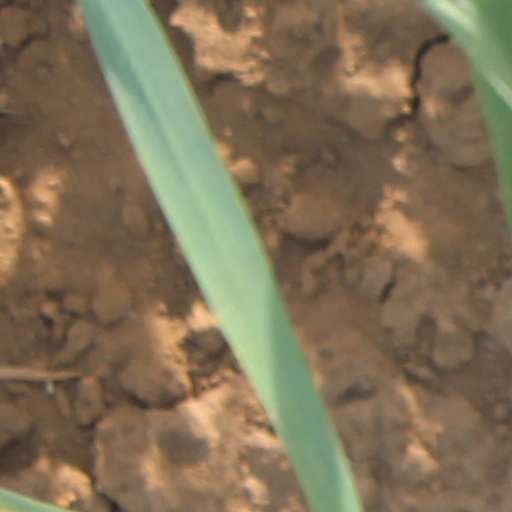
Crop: wheat